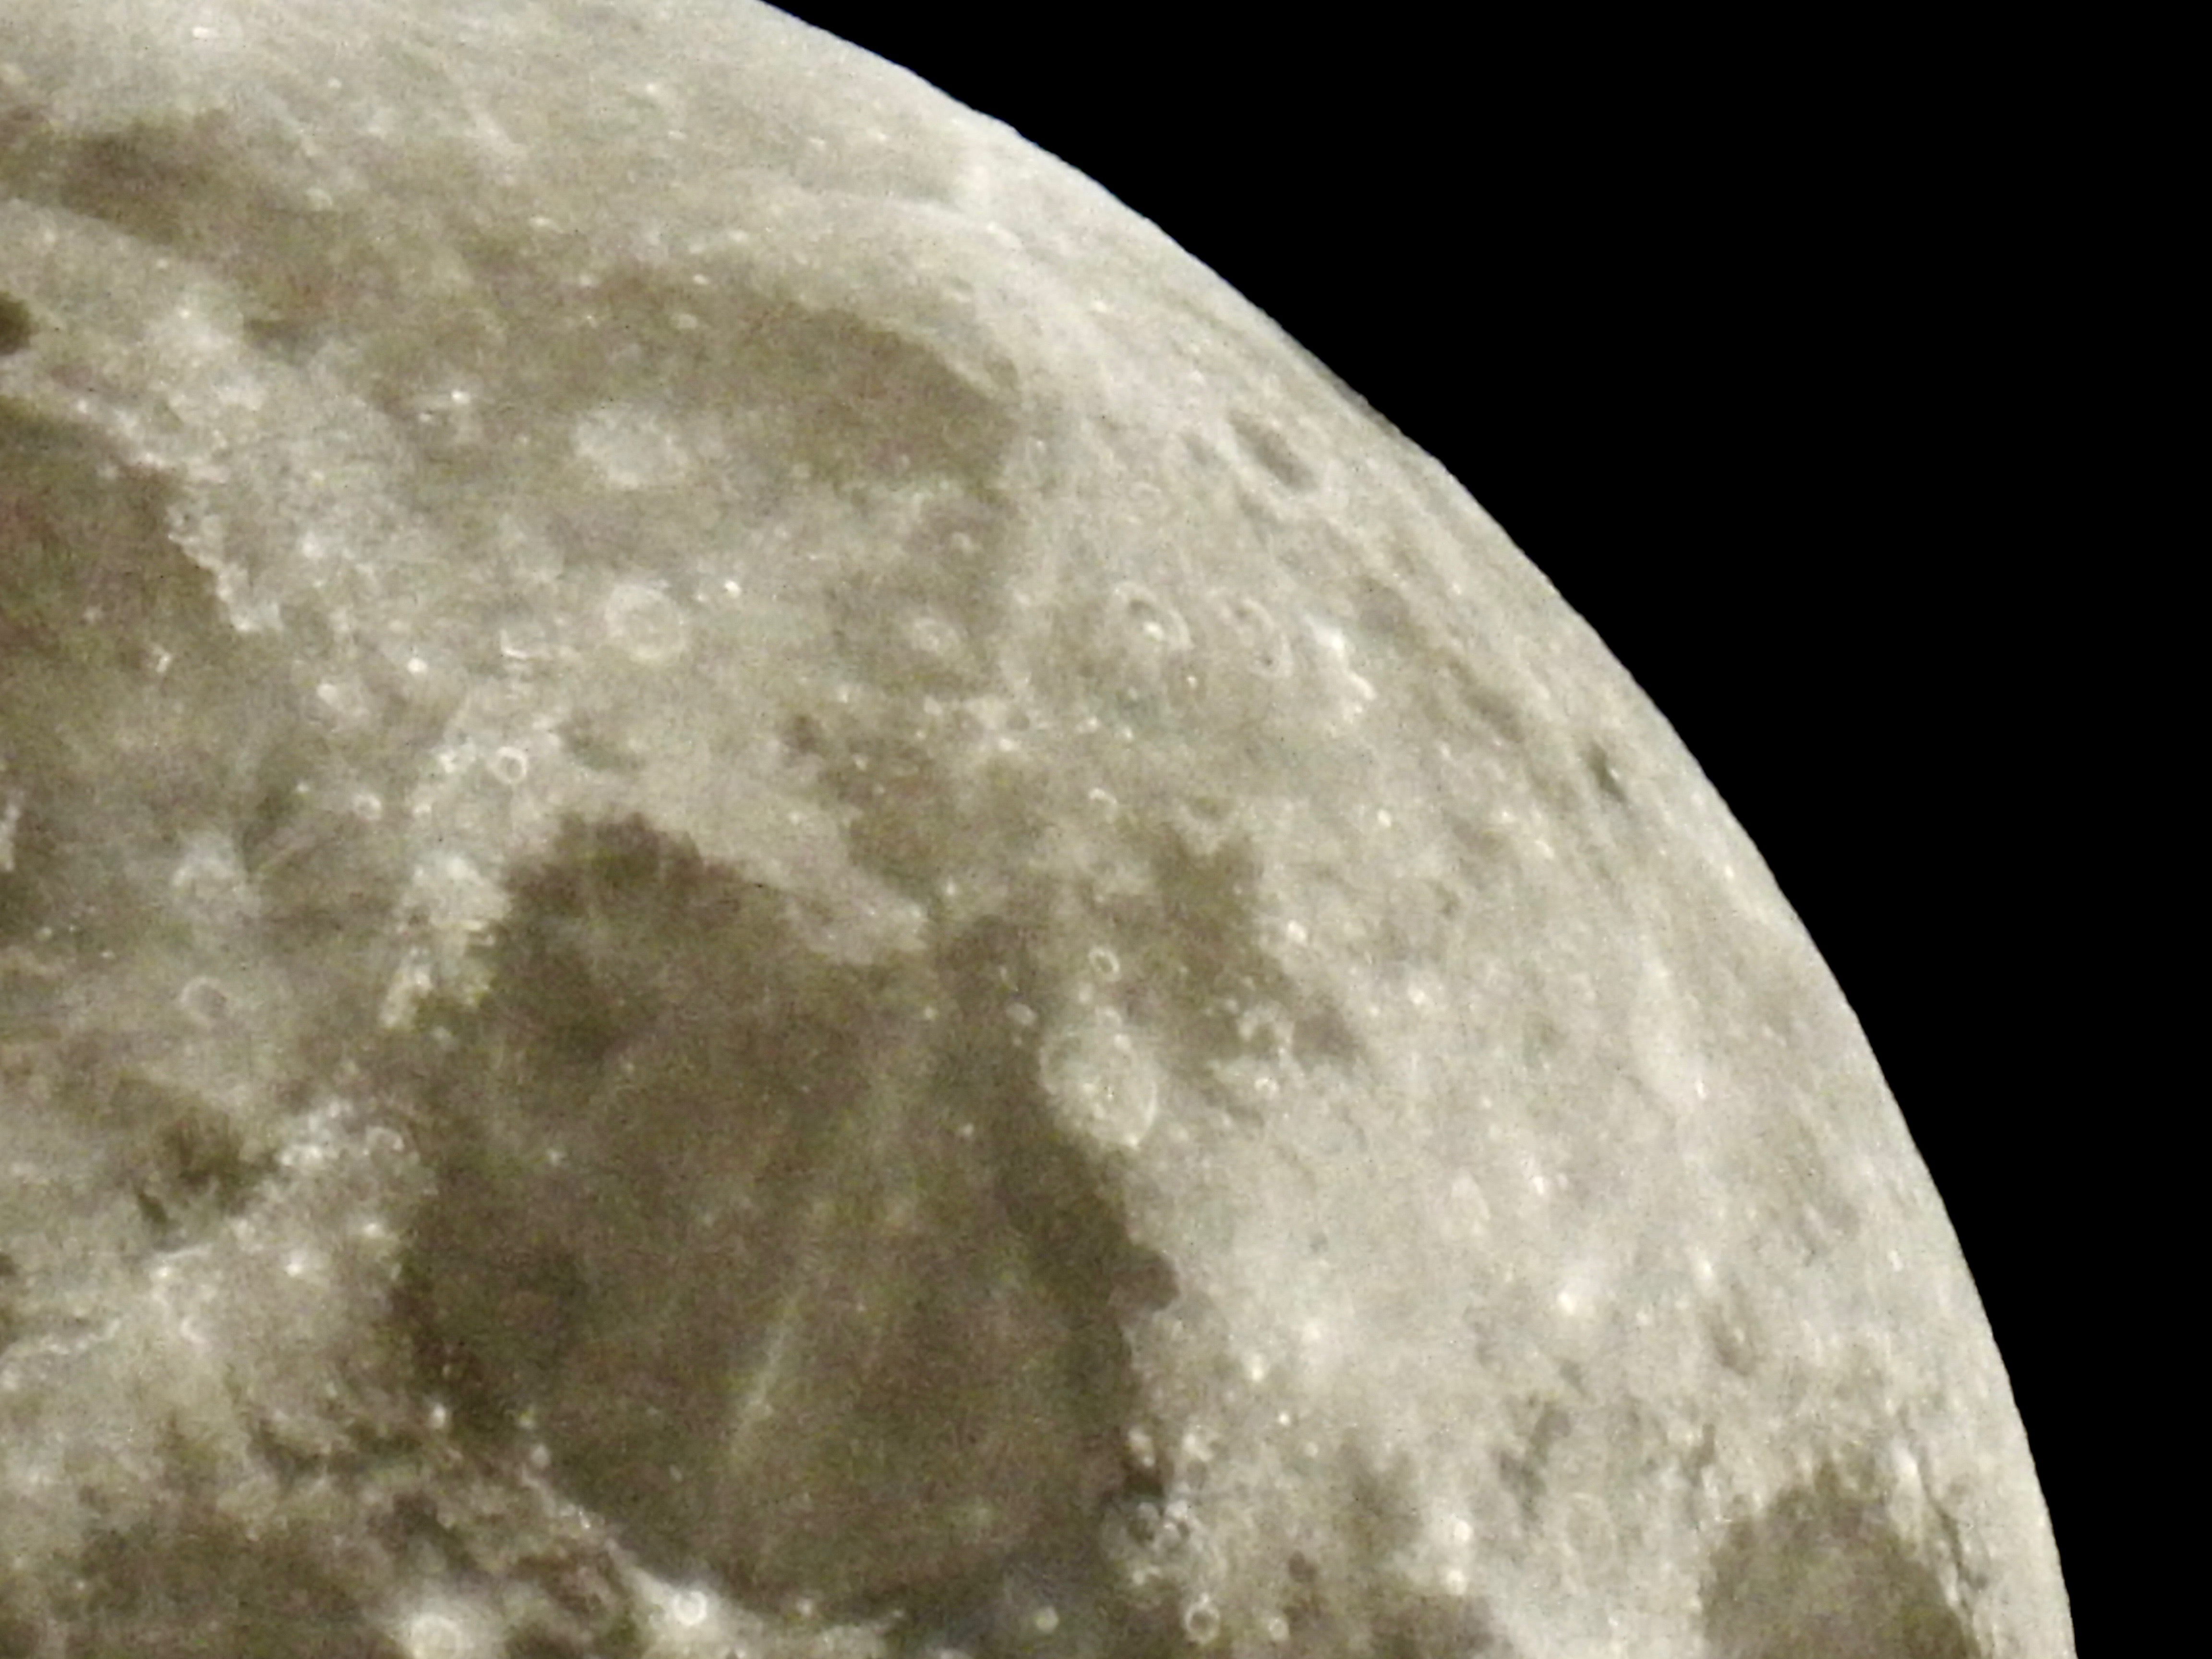
moon, astronomical object, sky, celestial event